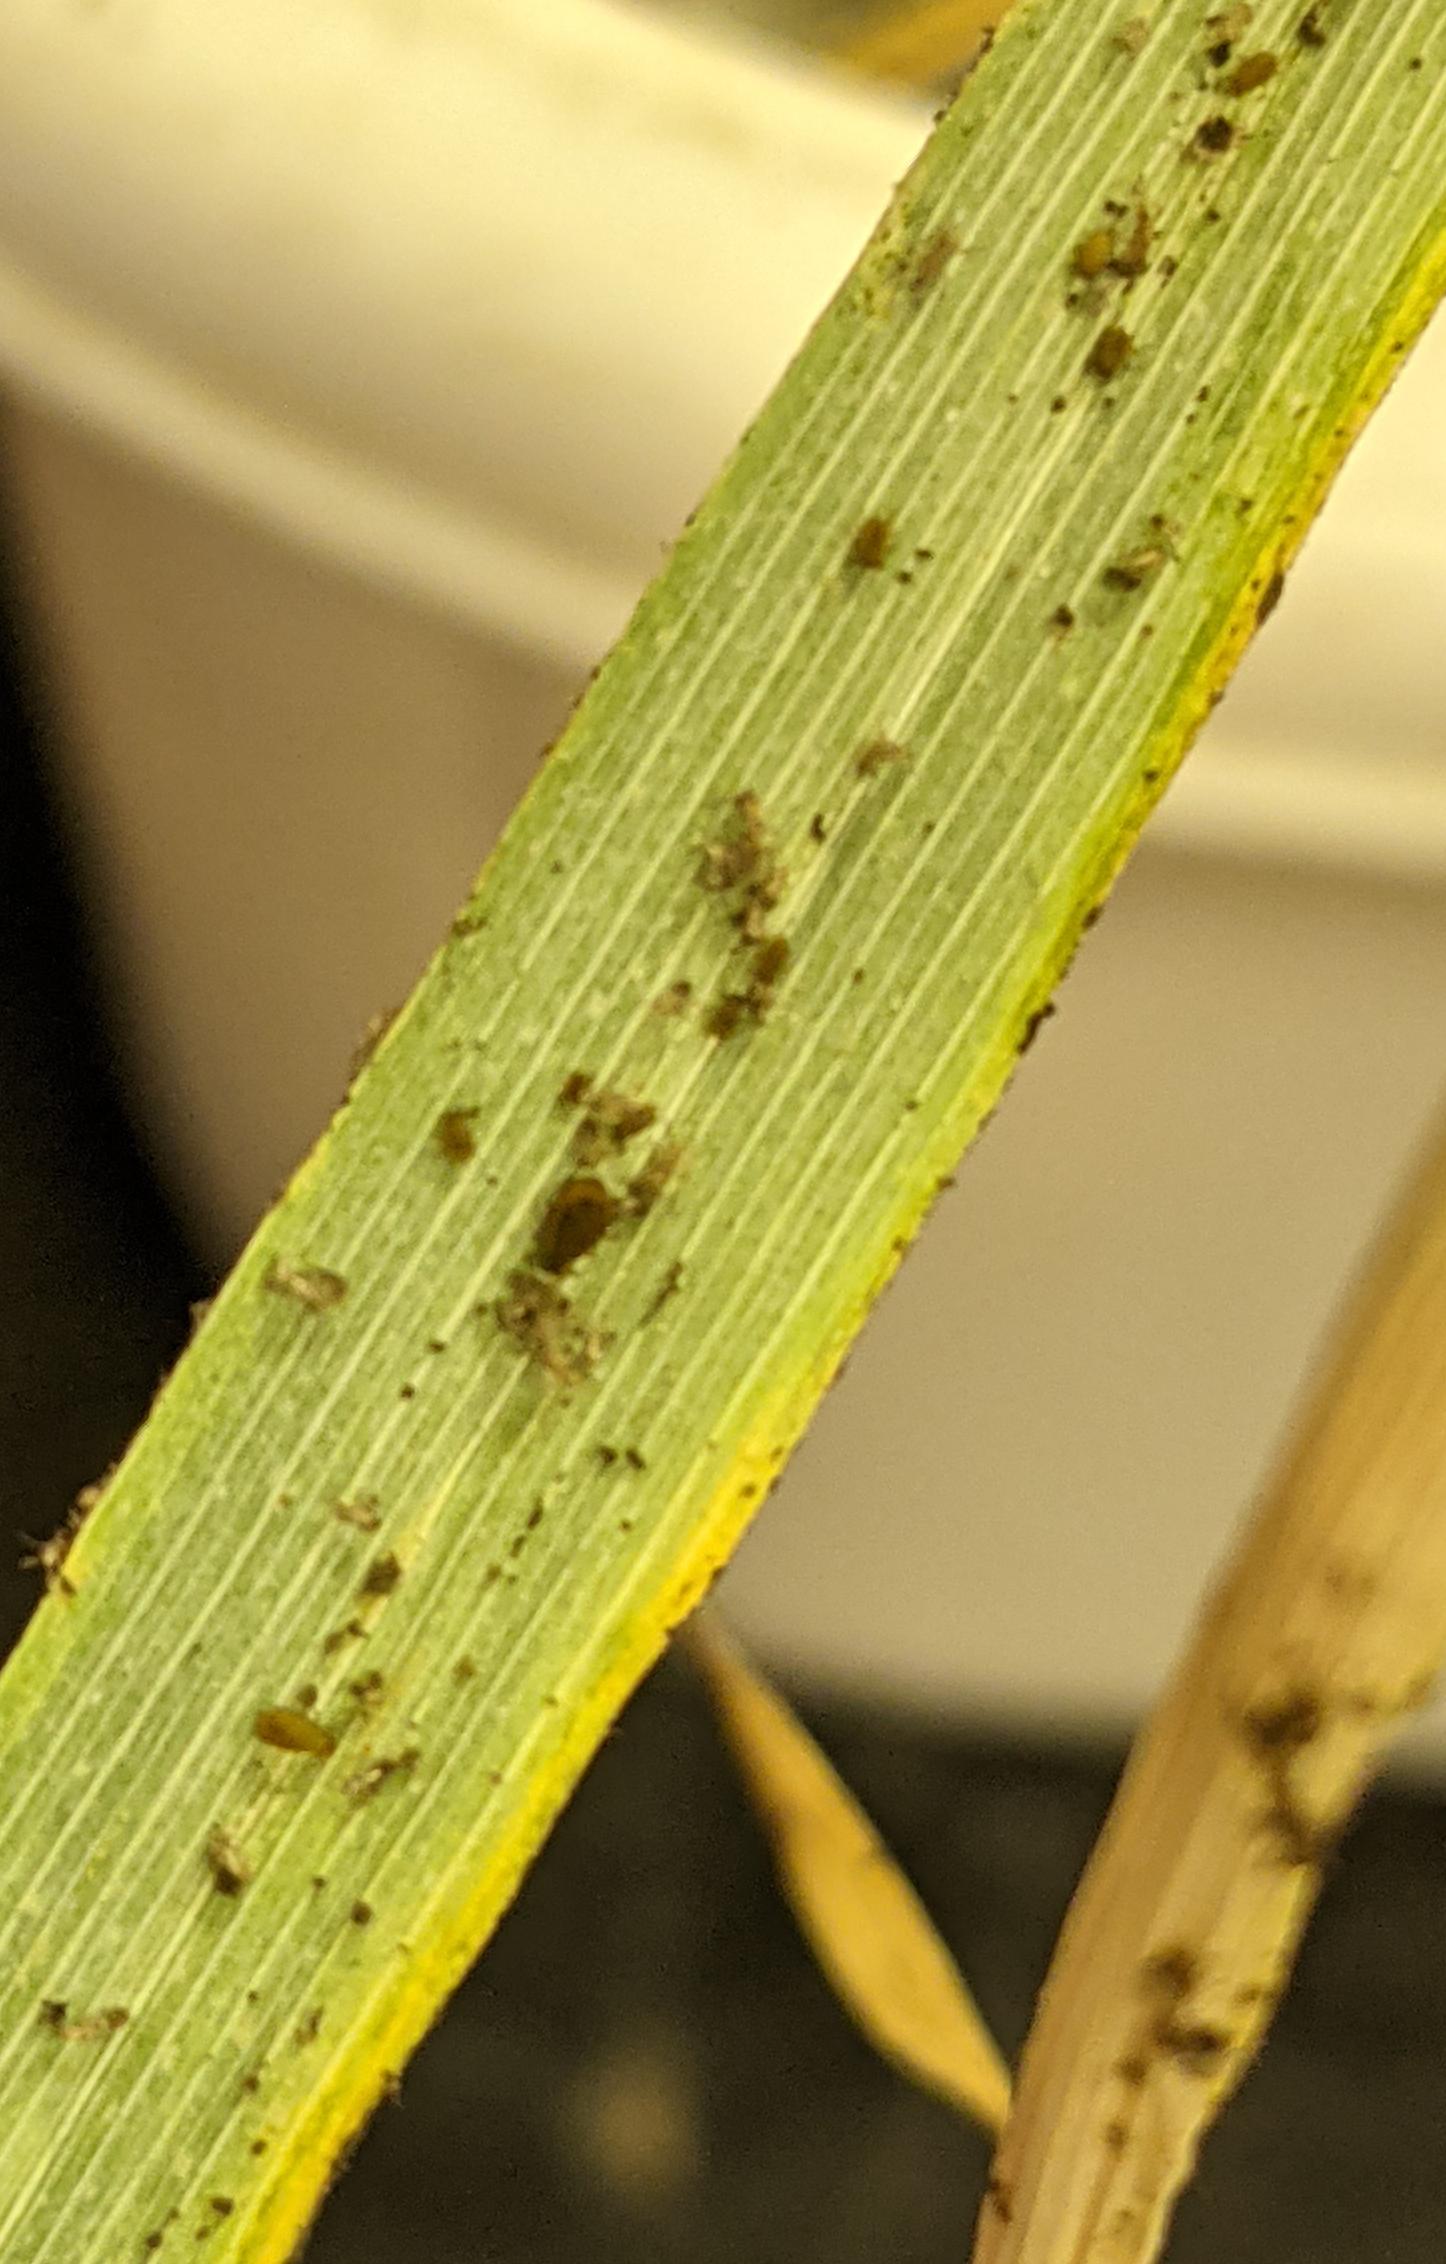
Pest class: bird_cherry_oat_aphid